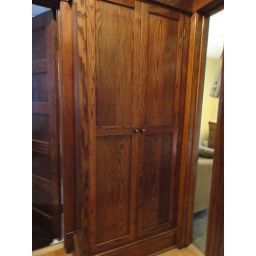
built in cabinet between bathroom (left door) and '3rd bedroom/office' (right door)